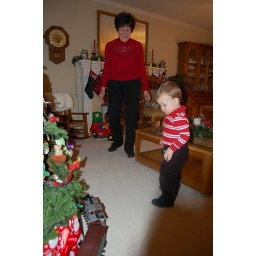
Fun watching the train go around the tree